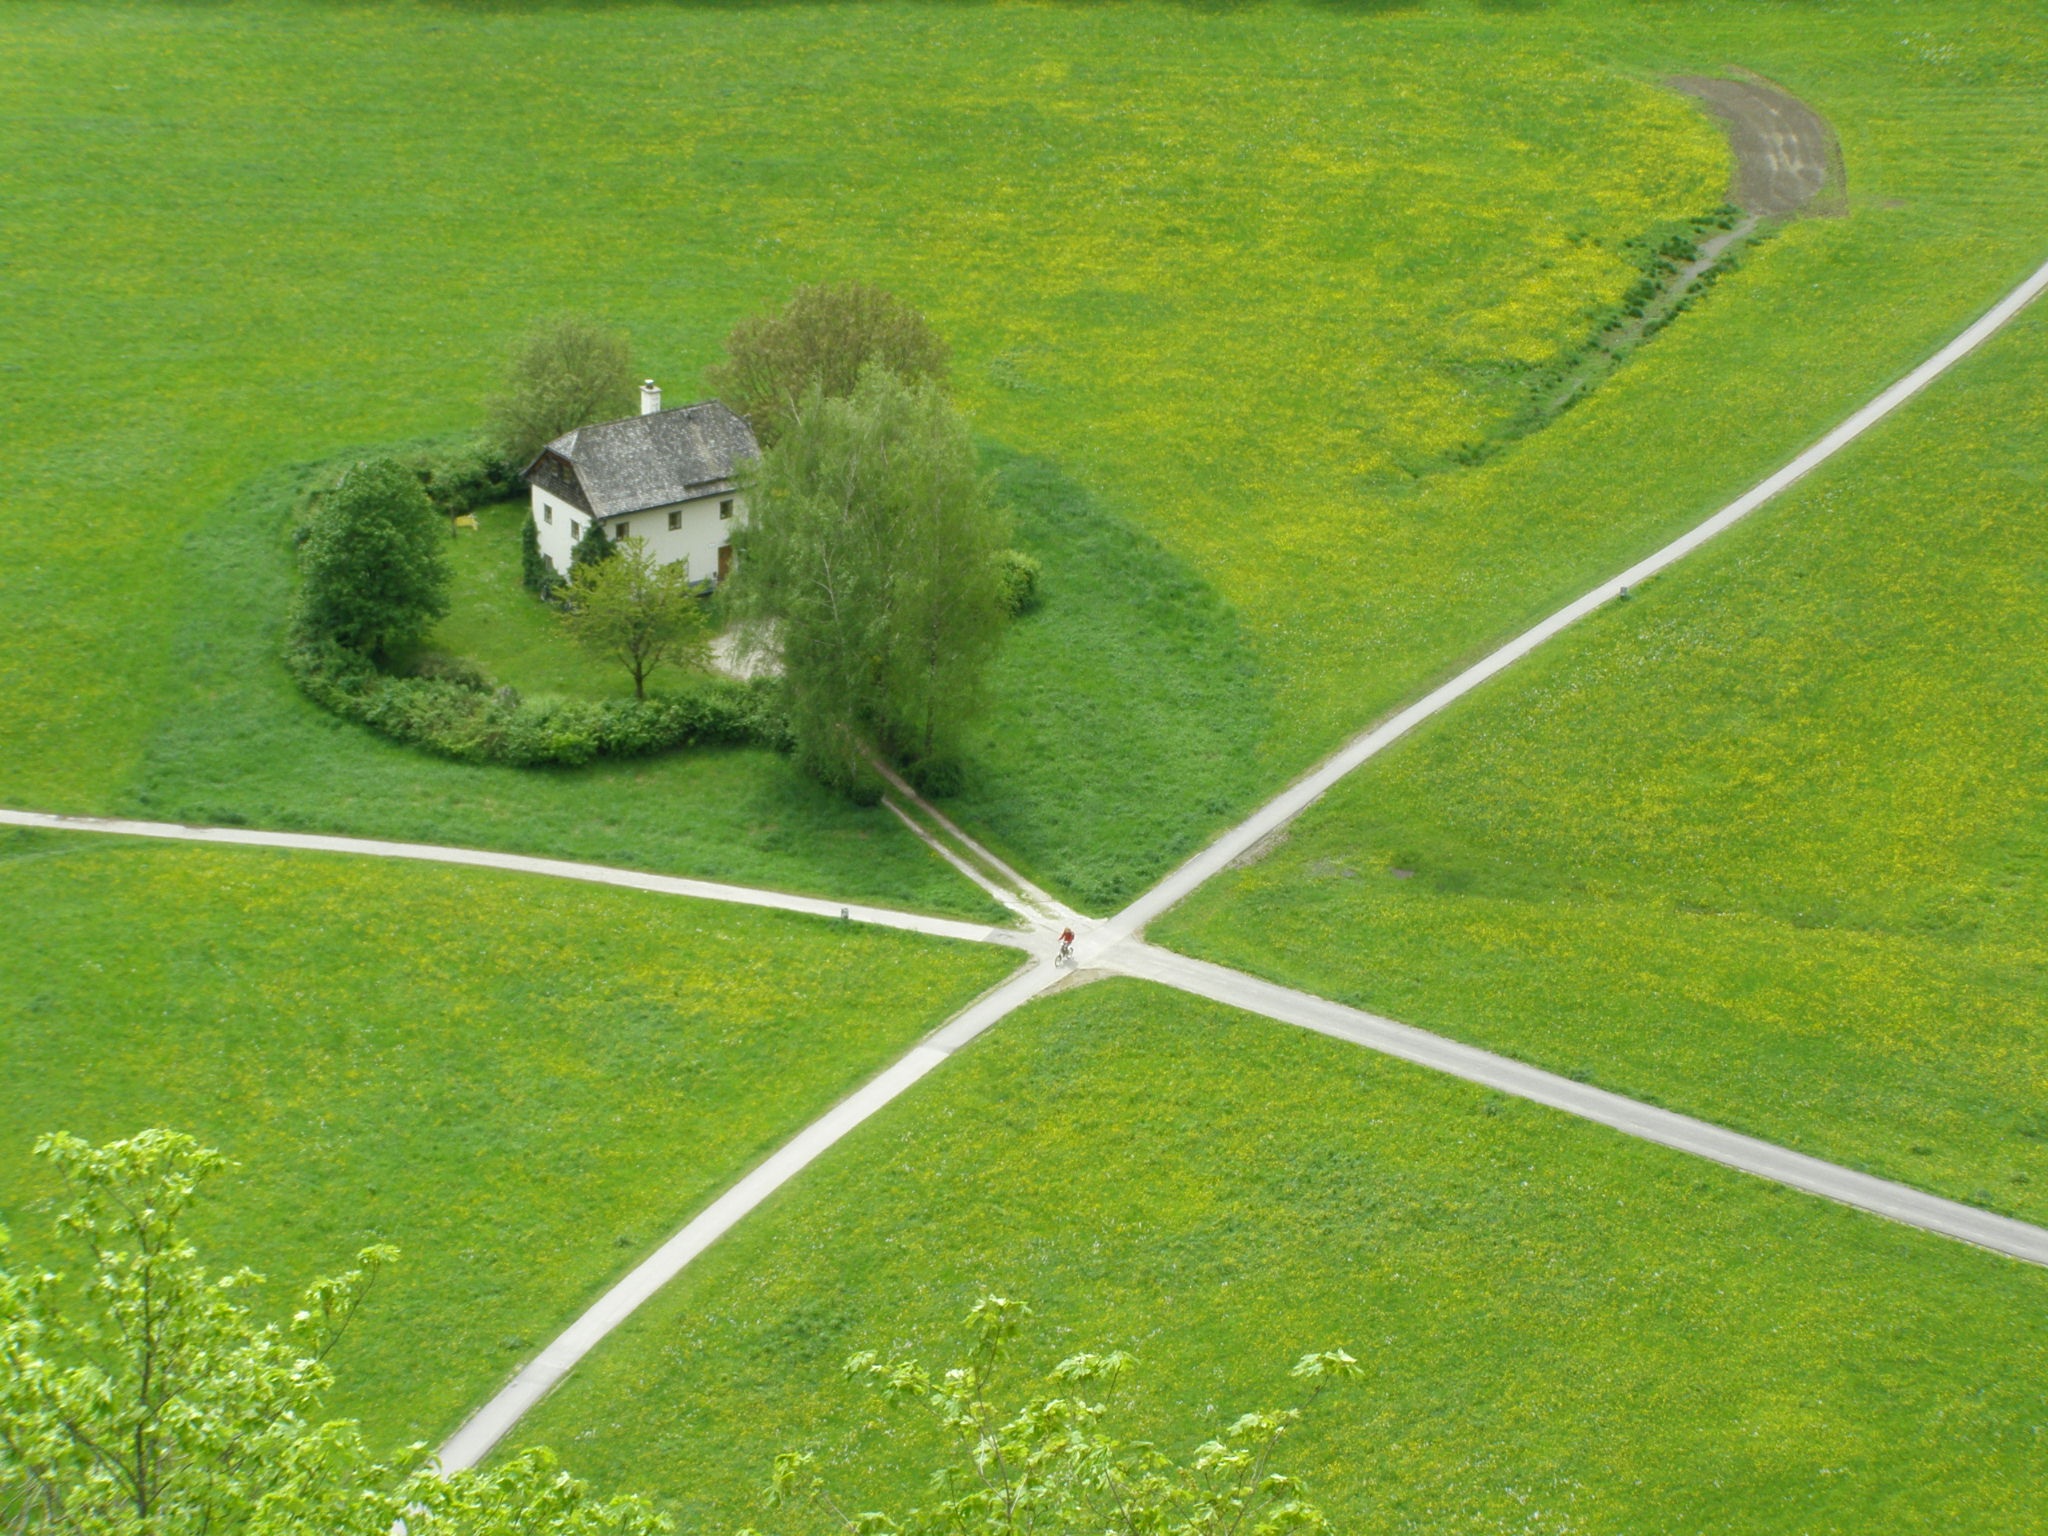
tree, grass, structure, plant, field, lawn, meadow, wind, green, pasture, park, soil, agriculture, stadium, plain, golf course, golf club, grassland, shrub, crossroads, race track, paddy field, flooring, aerial photography, artificial turf, grass family, sport venue, little house, salzburg park